Schwerbelastungskörper

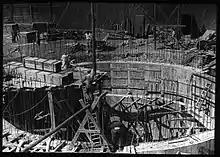
Construction in 1941

After the end of World War II, the no longer served a practical purpose. Without any more plans for the Triumphal Arch, the remained an immovable 12,650 tonne cylinder. The was used under the auspices of Technische Universität Berlin as part of a project to compile data about the city's geologic foundation up until 1977.